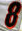
Number: 8